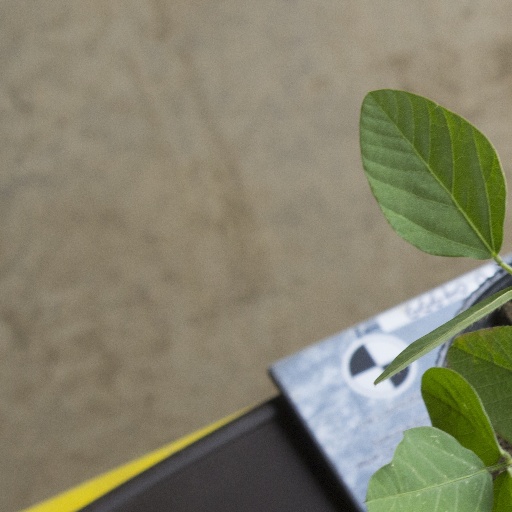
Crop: soybean